Match of the Century (tennis)

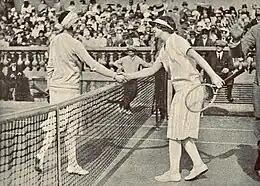
Lenglen and Wills shake hands as a linesman (far right) signals that the match is not over.

Wills announced in late December 1925 that she was planning to travel to France the next month with one of her goals being to face Lenglen in a tournament on the French Riviera, where Lenglen typically played the majority of her season outside of the Grand Slam tournaments. A keen artist, Wills was adamant that having the opportunity to paint and continue her art studies were part of her underlying motivation for the trip as well. Wills left the United States from New York City with her mother on 6 January and arrived in Le Havre on 15 January, taking a boat train to Paris and then reaching the Riviera on "Le Train Bleu" the following morning. They were greeted in Paris by over a thousand people, including reporters, officials from the French Tennis Federation (FFT), and a leading French male tennis player Jean Borotra. Pierre Gillou, who was the president of the FFT, and Borotra escorted them to Cannes.